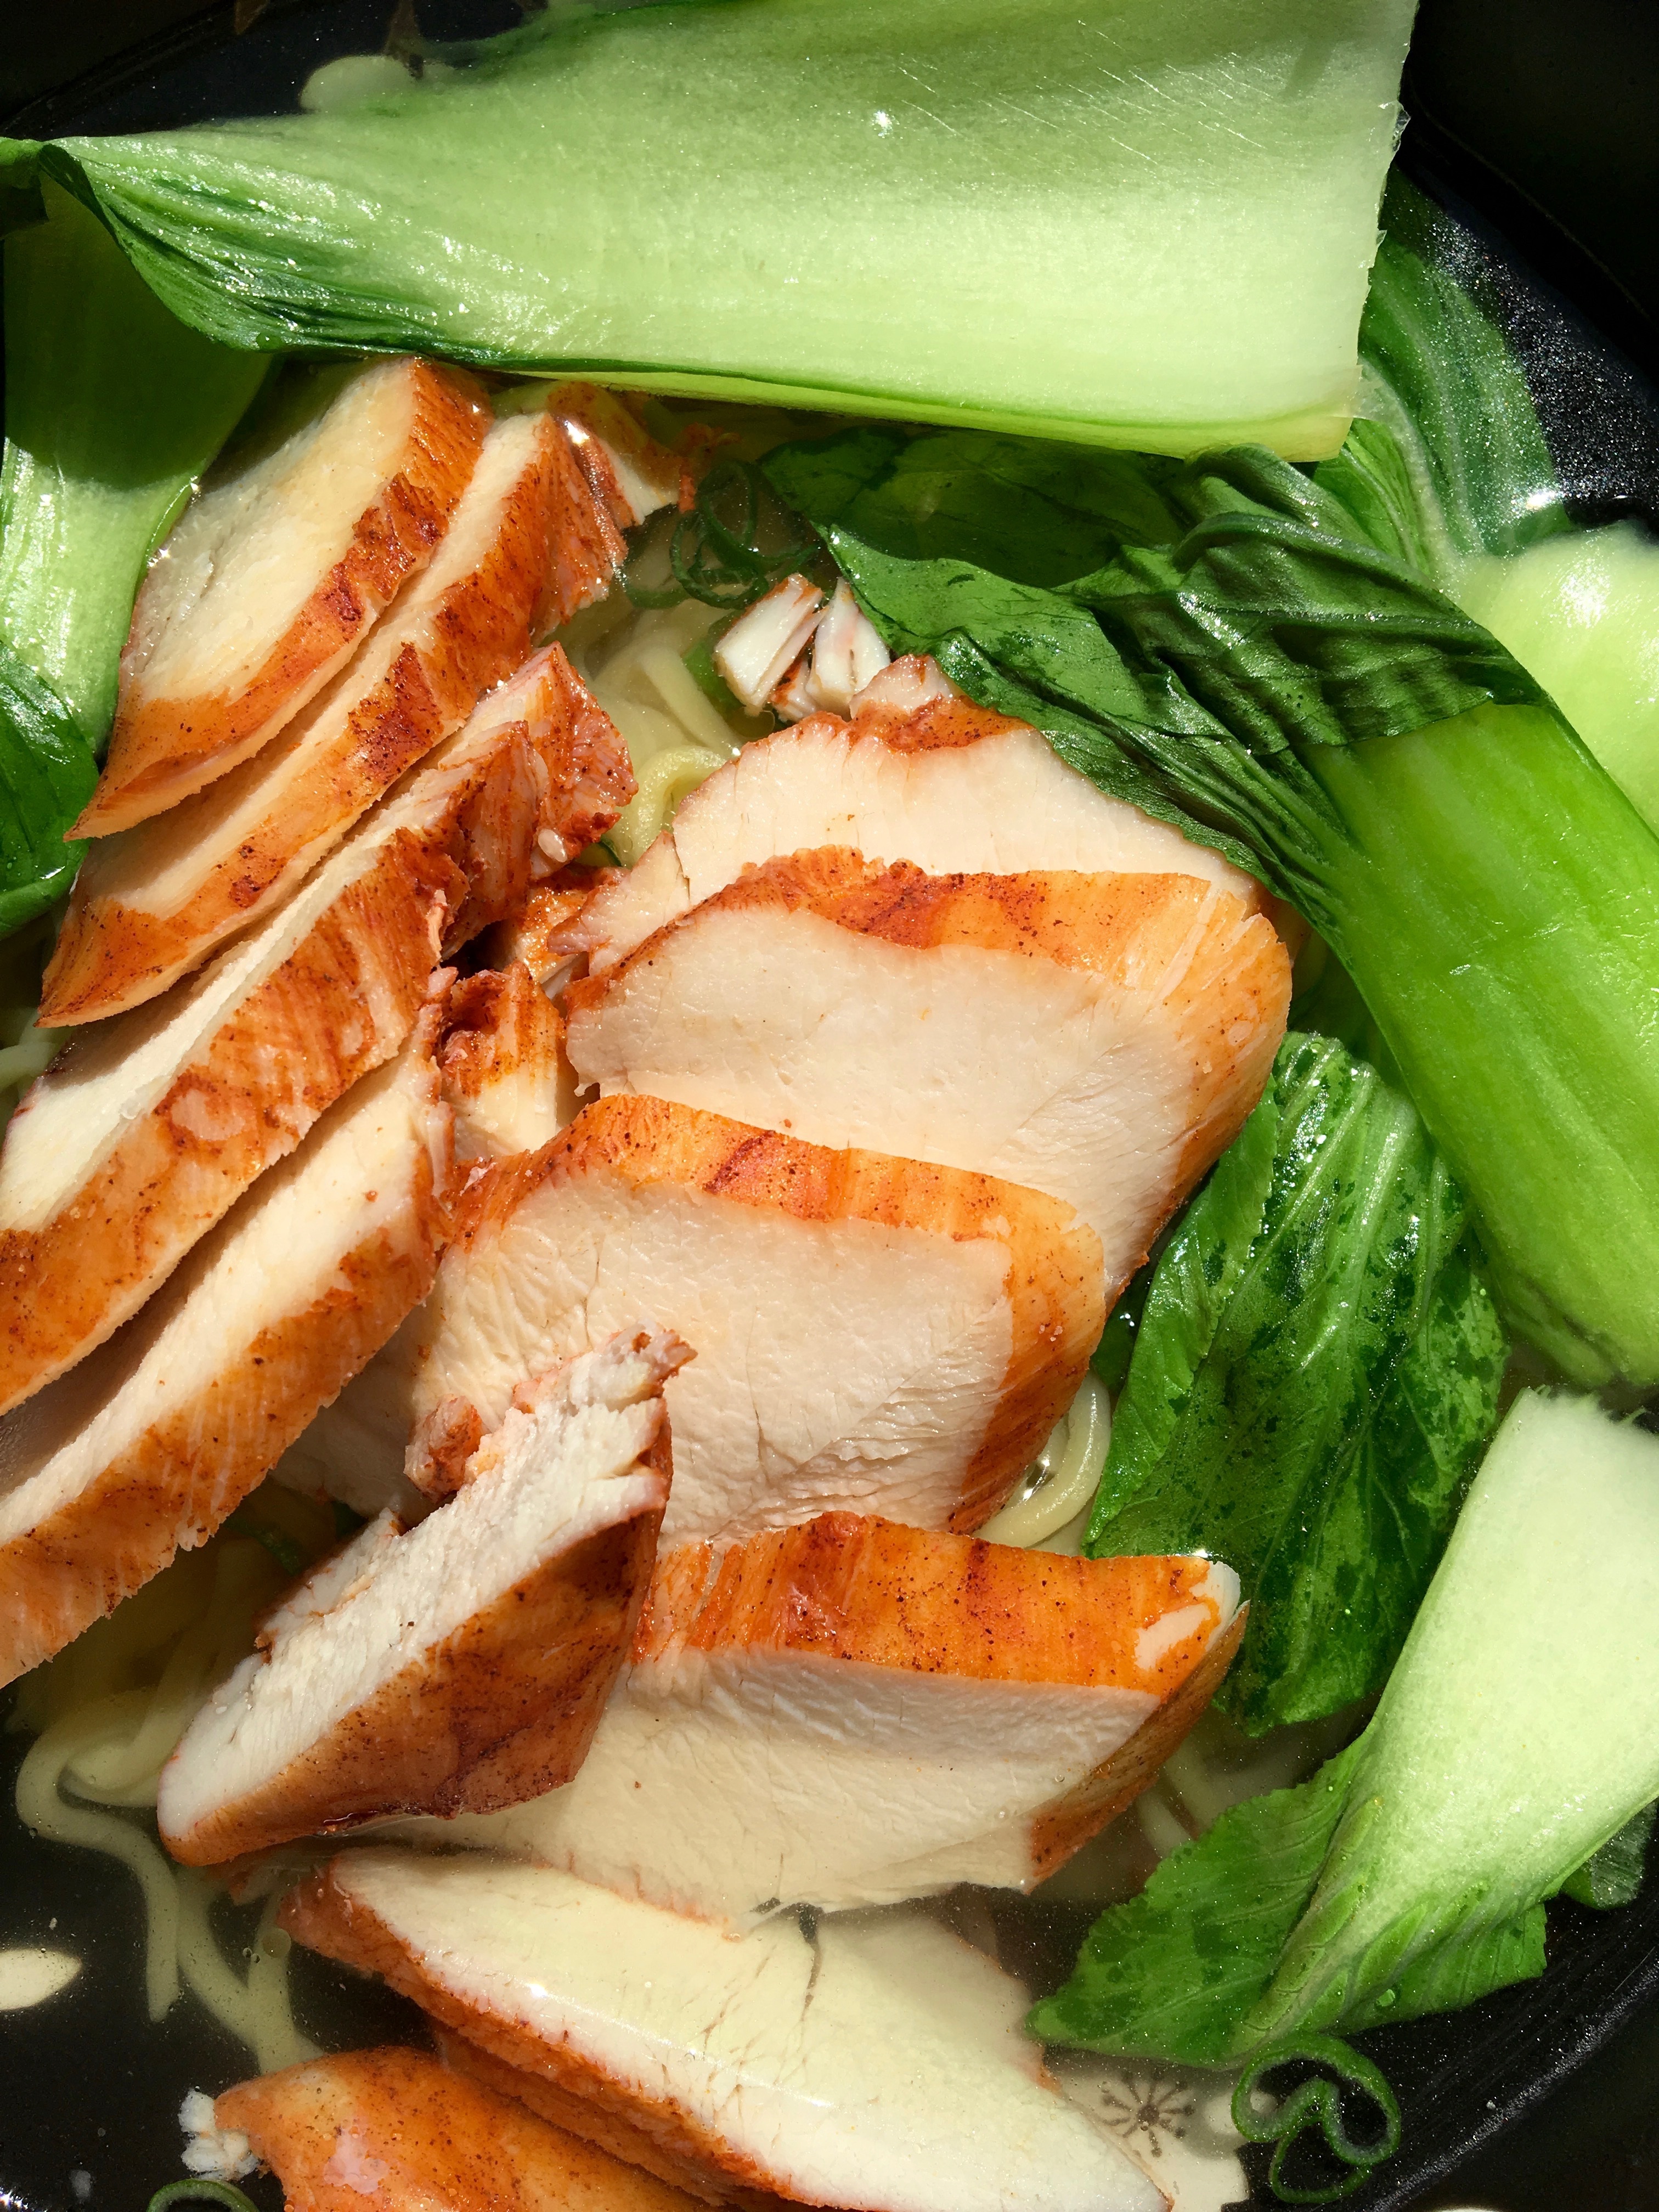
dish, meal, food, produce, asia, fish, eat, lunch, cuisine, chicken, asian food, nutrition, vegetables, tasty, vegetarian food